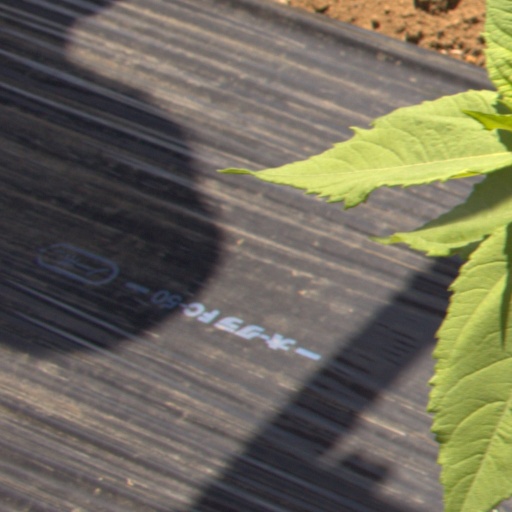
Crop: Jerusalem artichoke